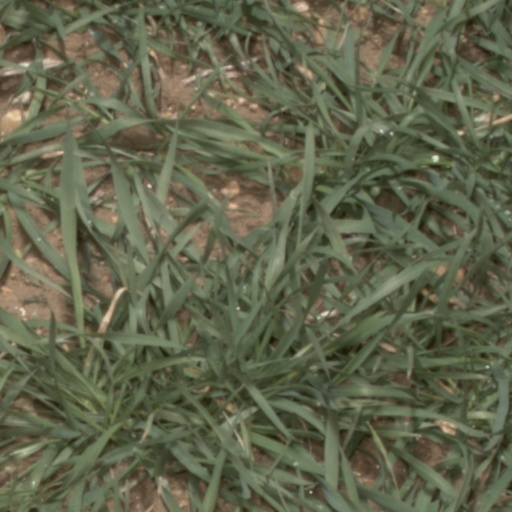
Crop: wheat